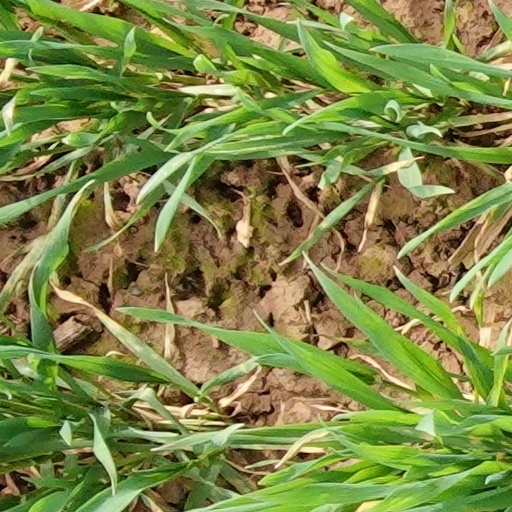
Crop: wheat